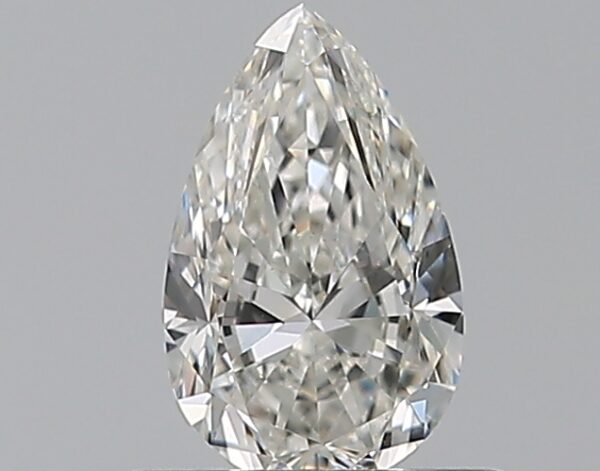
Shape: pear
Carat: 0.5
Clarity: VS2
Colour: H
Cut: VG
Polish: EX
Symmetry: VG
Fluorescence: N
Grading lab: GIA
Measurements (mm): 6.86 x 4.25 x 2.65